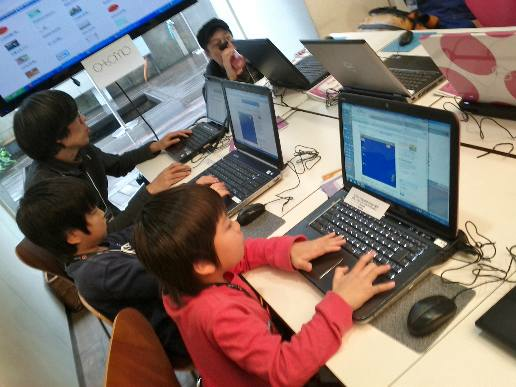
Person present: Yes